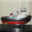
Label: ship